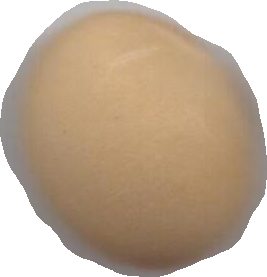
Variety: Grobogan